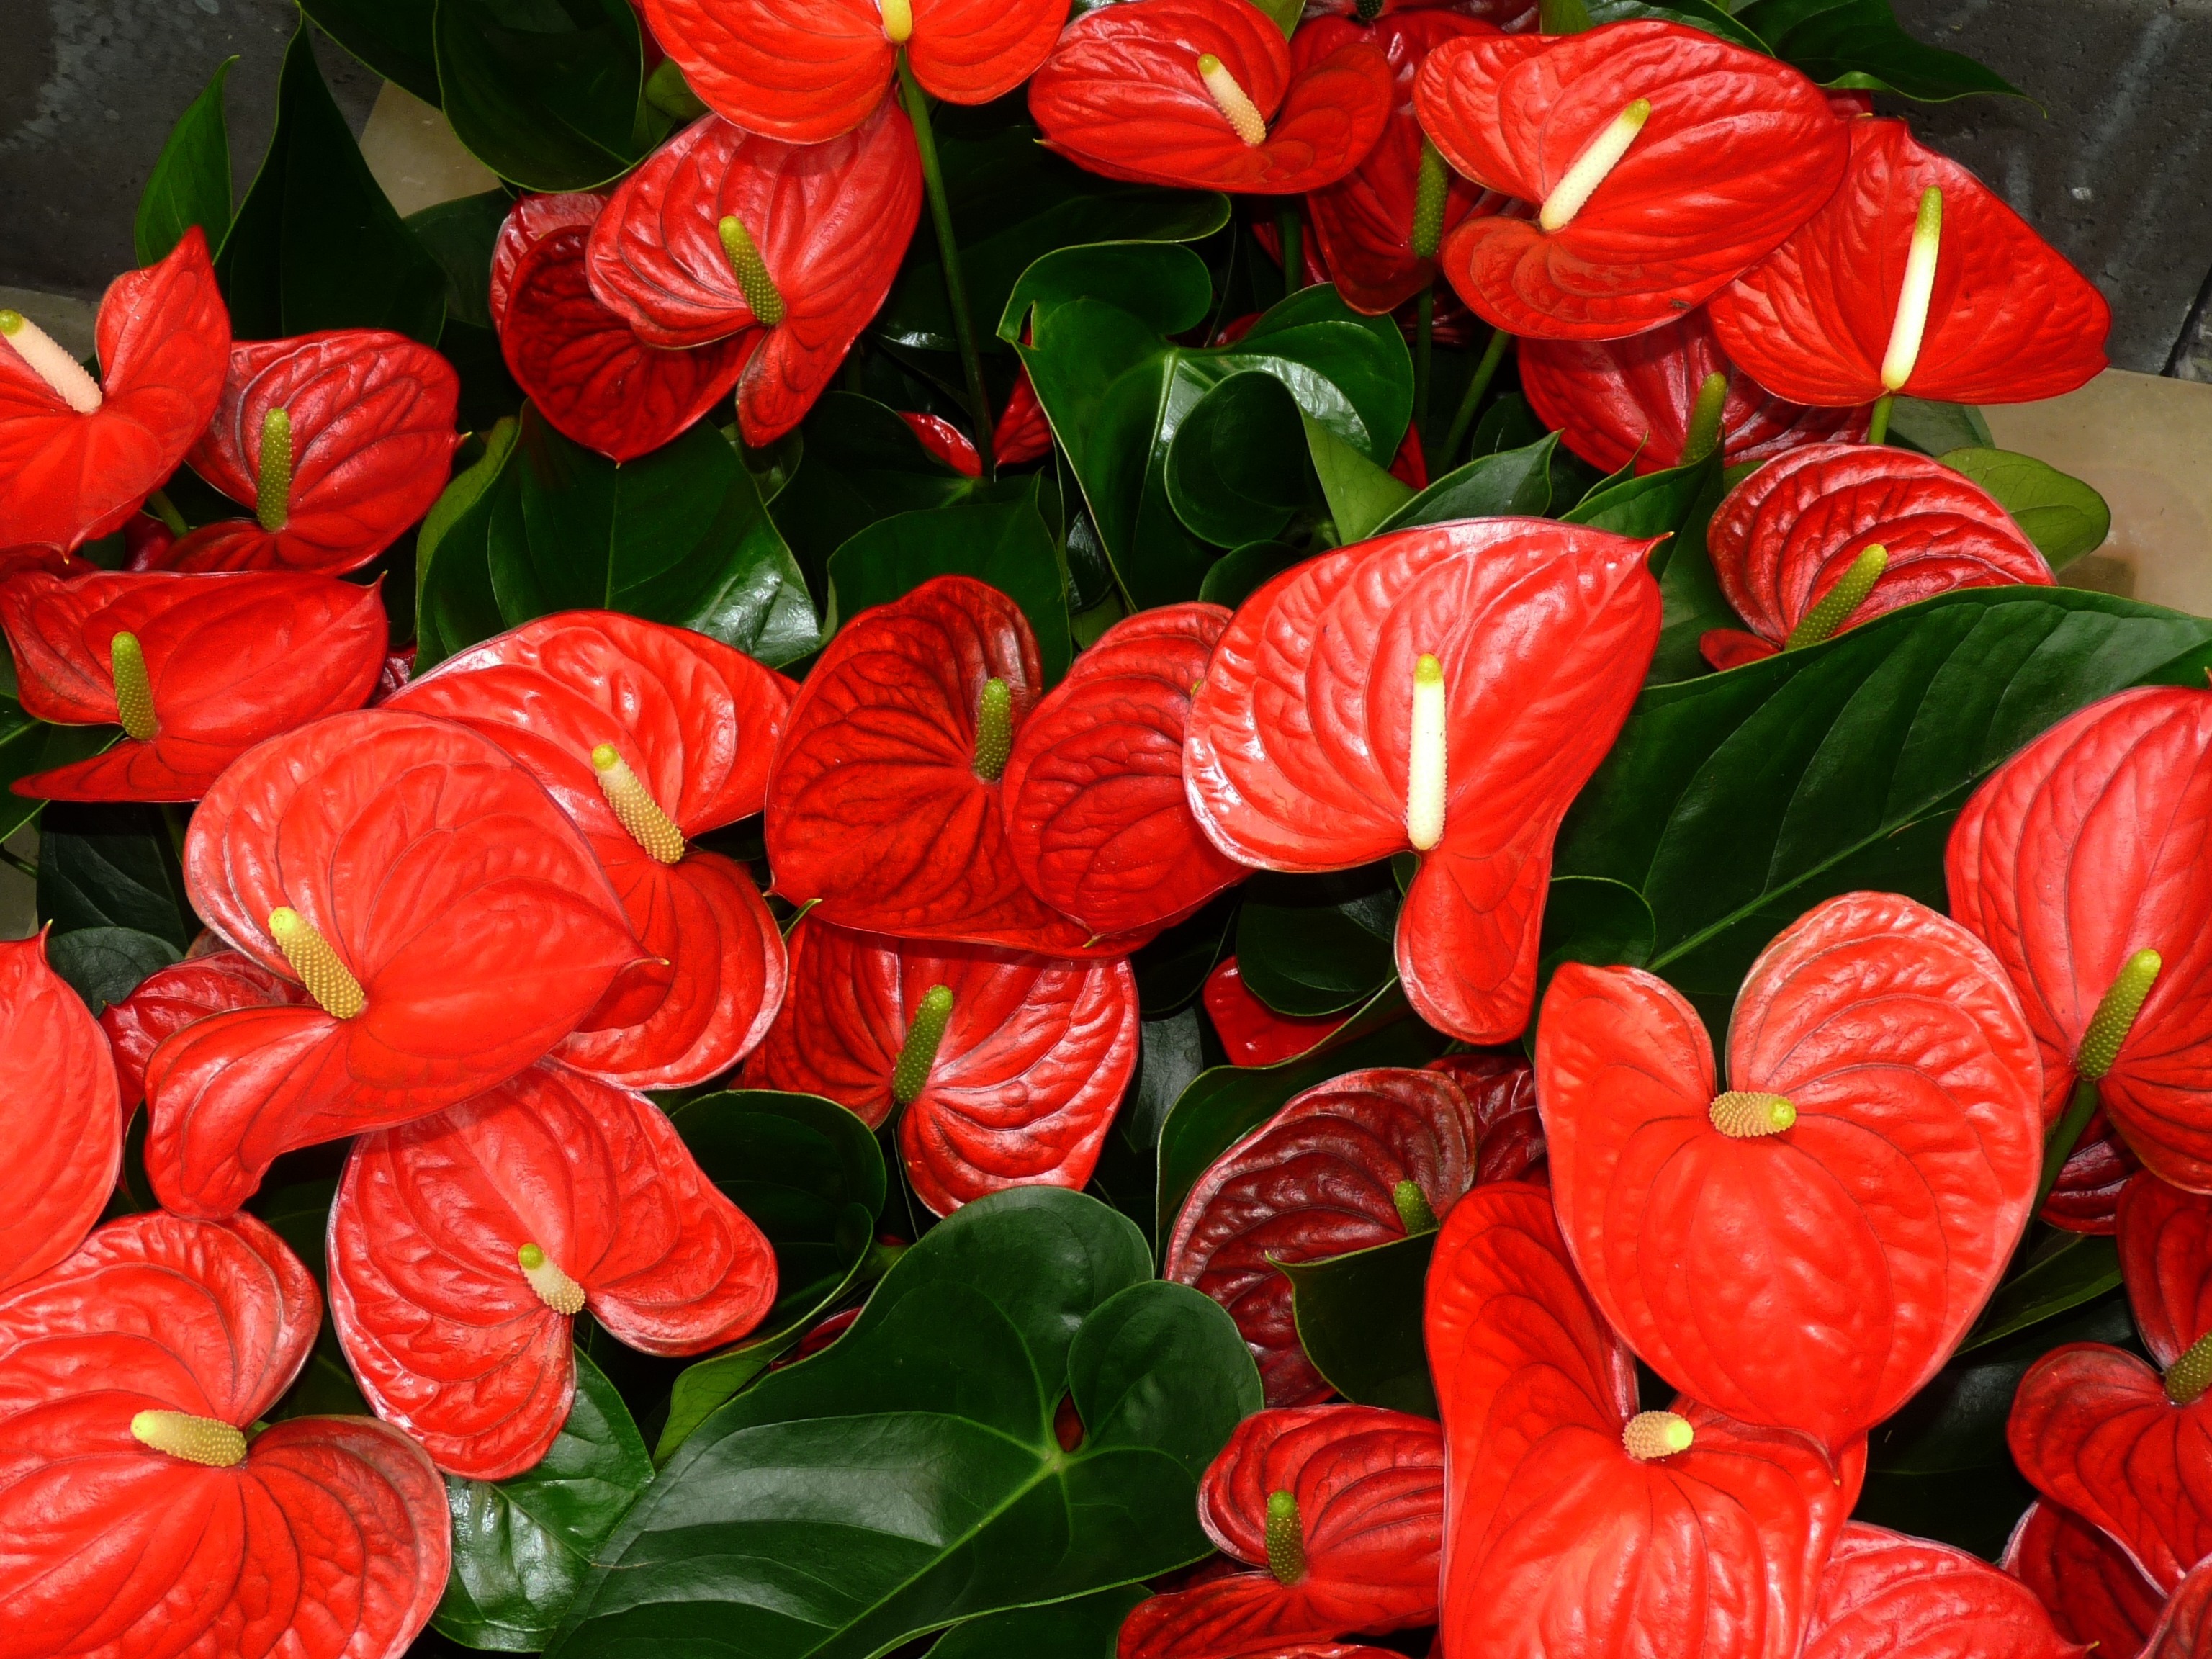
blossom, plant, leaf, flower, petal, bloom, red, stamp, botany, garden, flora, anthurium, shrub, bright, araceae, floristry, flamingo flower, begonia, blossomed, flowering plant, aronstabgewaechs, busy lizzie, land plant, anthurium andraeanum